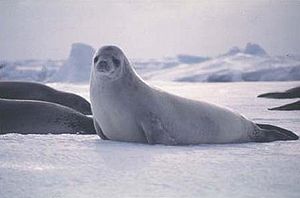
Krillsæl
Krillsæl, eller krabbeædende sæl som den ofte kaldes, er en af de mindst kendte sæler på trods af at det er den mest talrige sælart i verden.